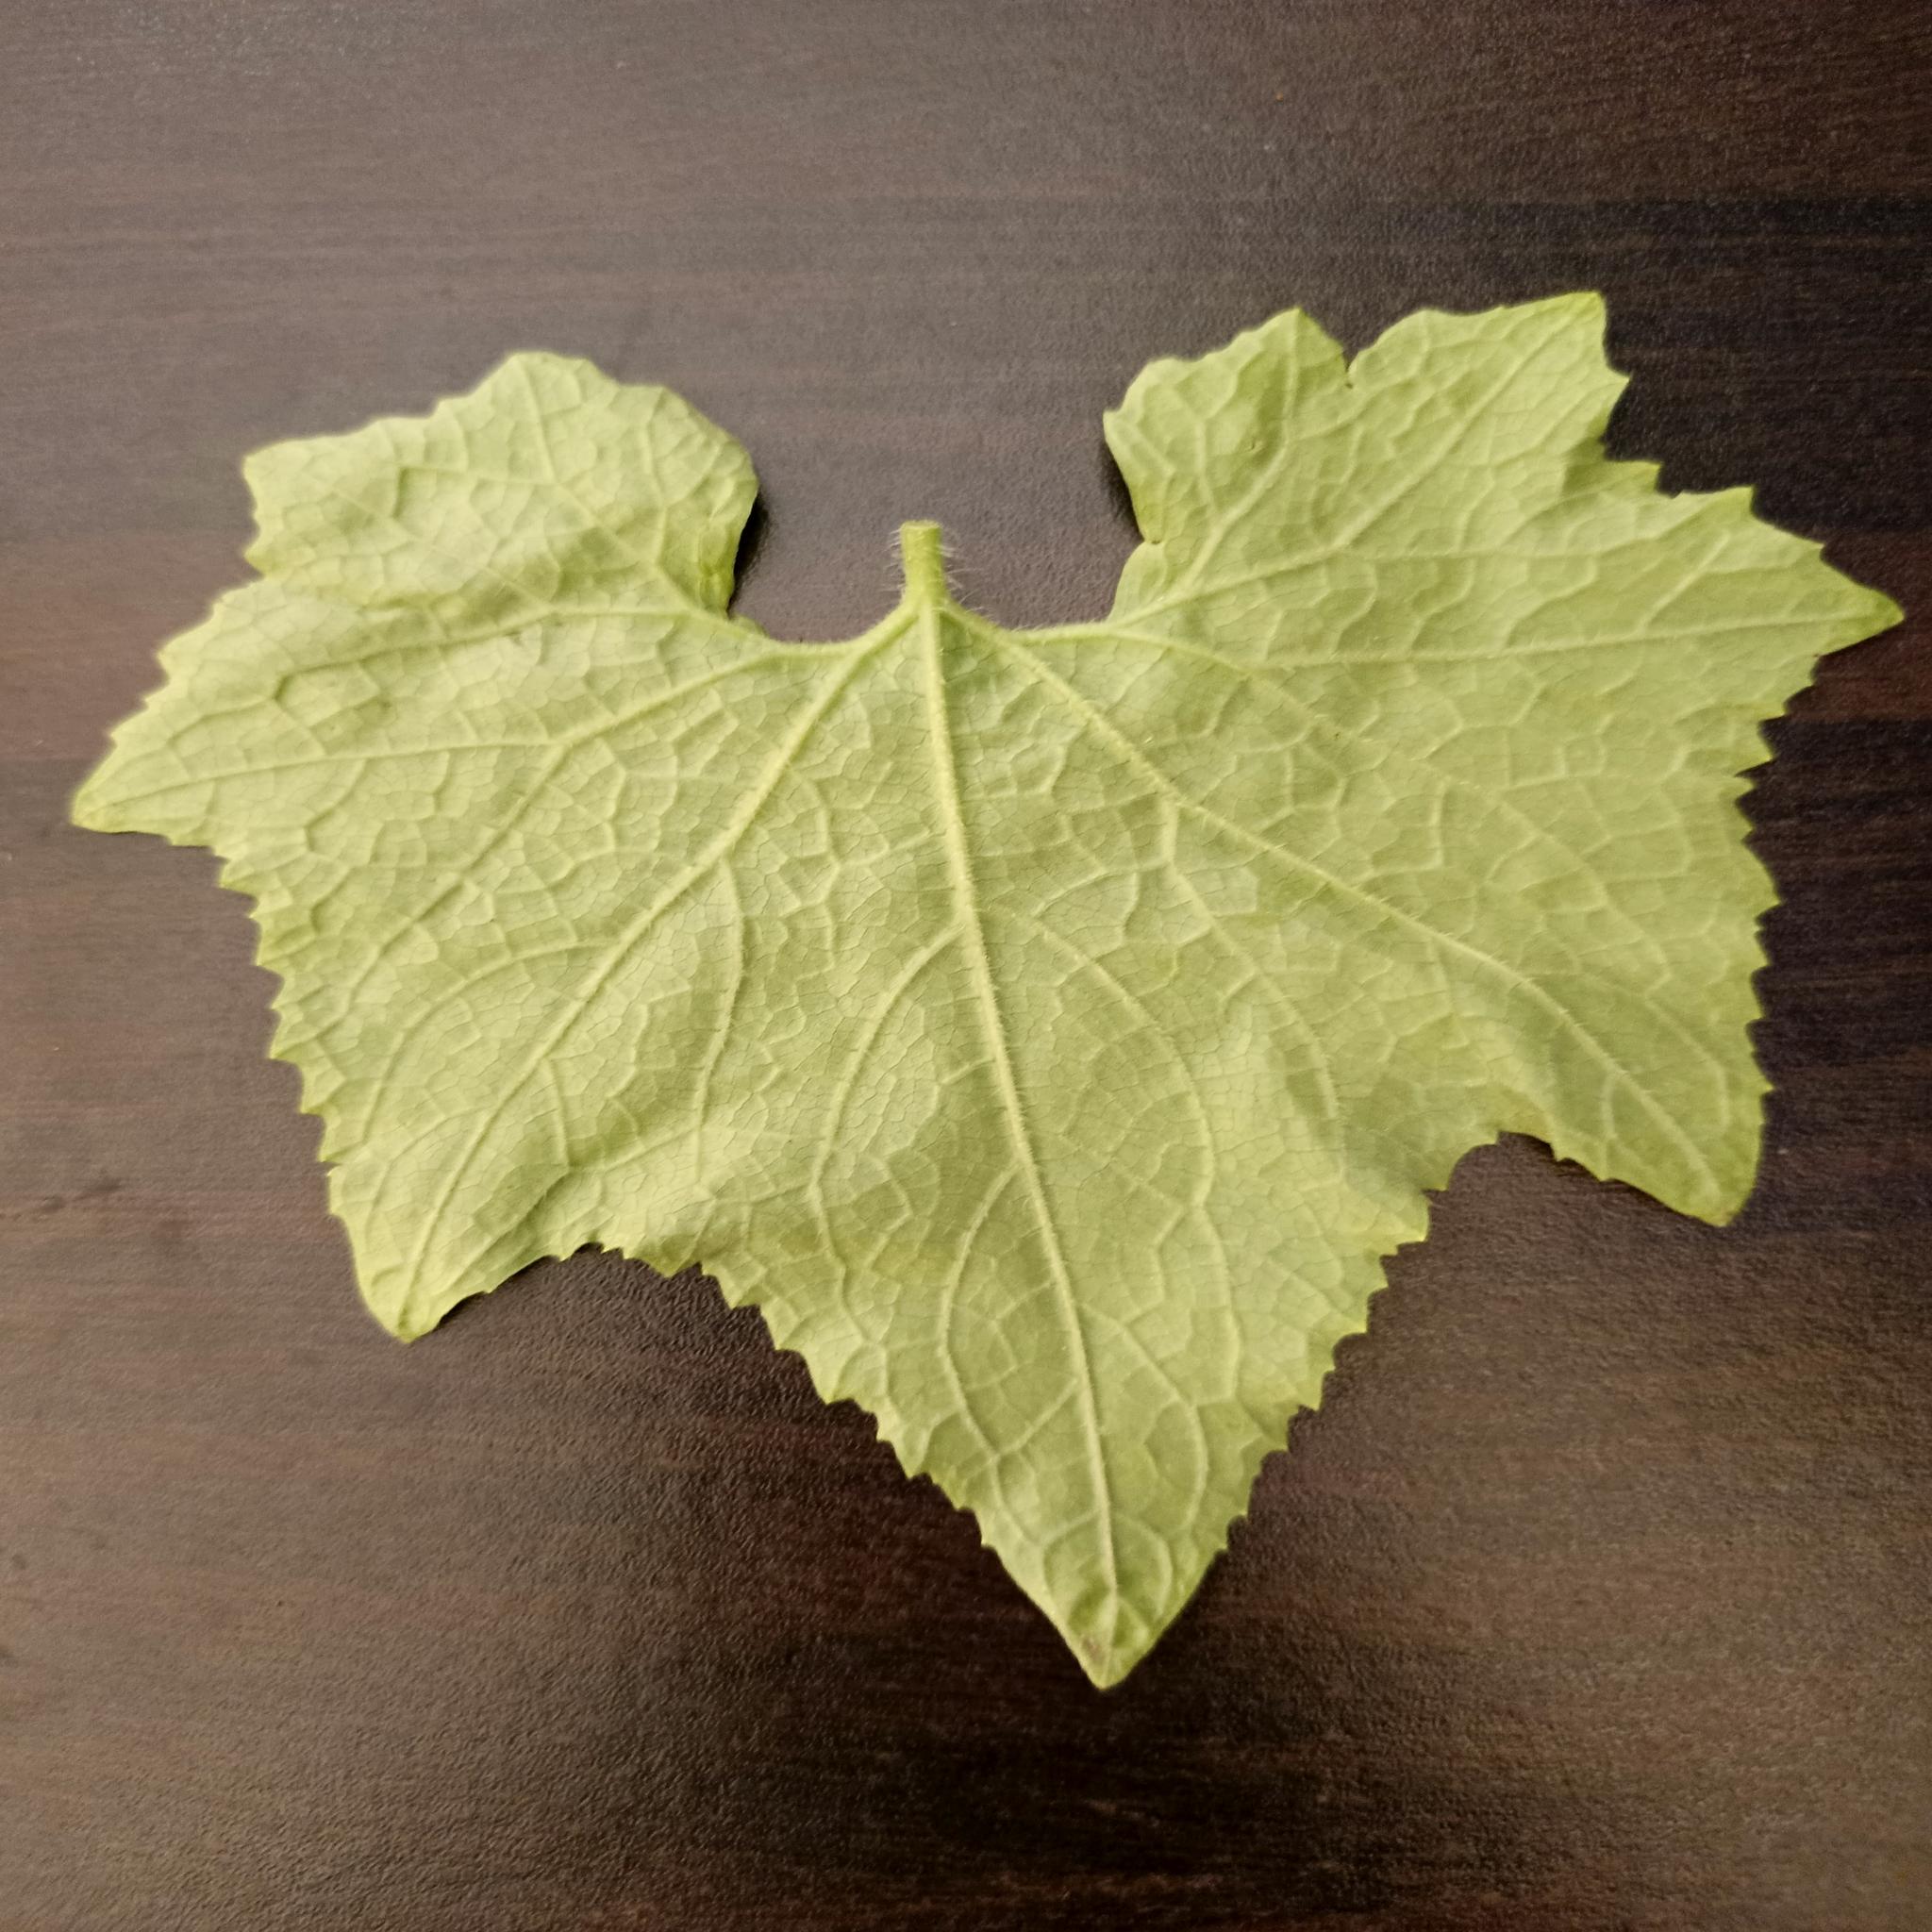
Label: Healthy